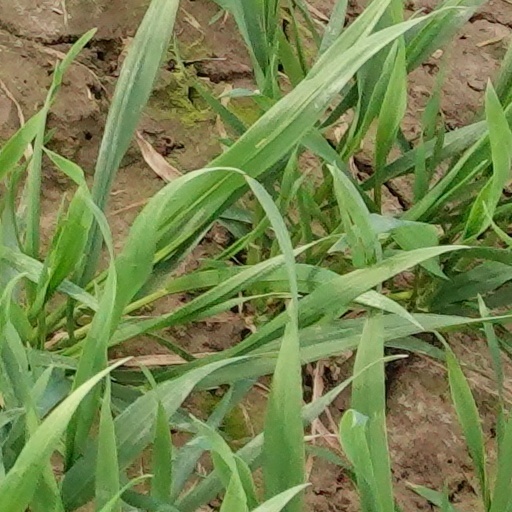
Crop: wheat